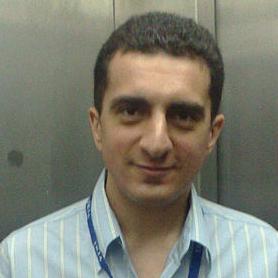
Age: 30